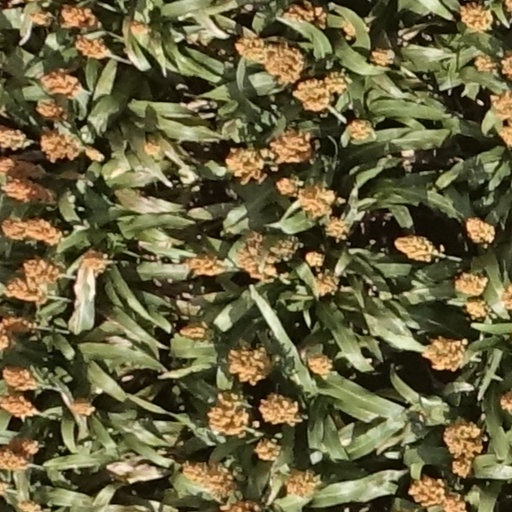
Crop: sorghum